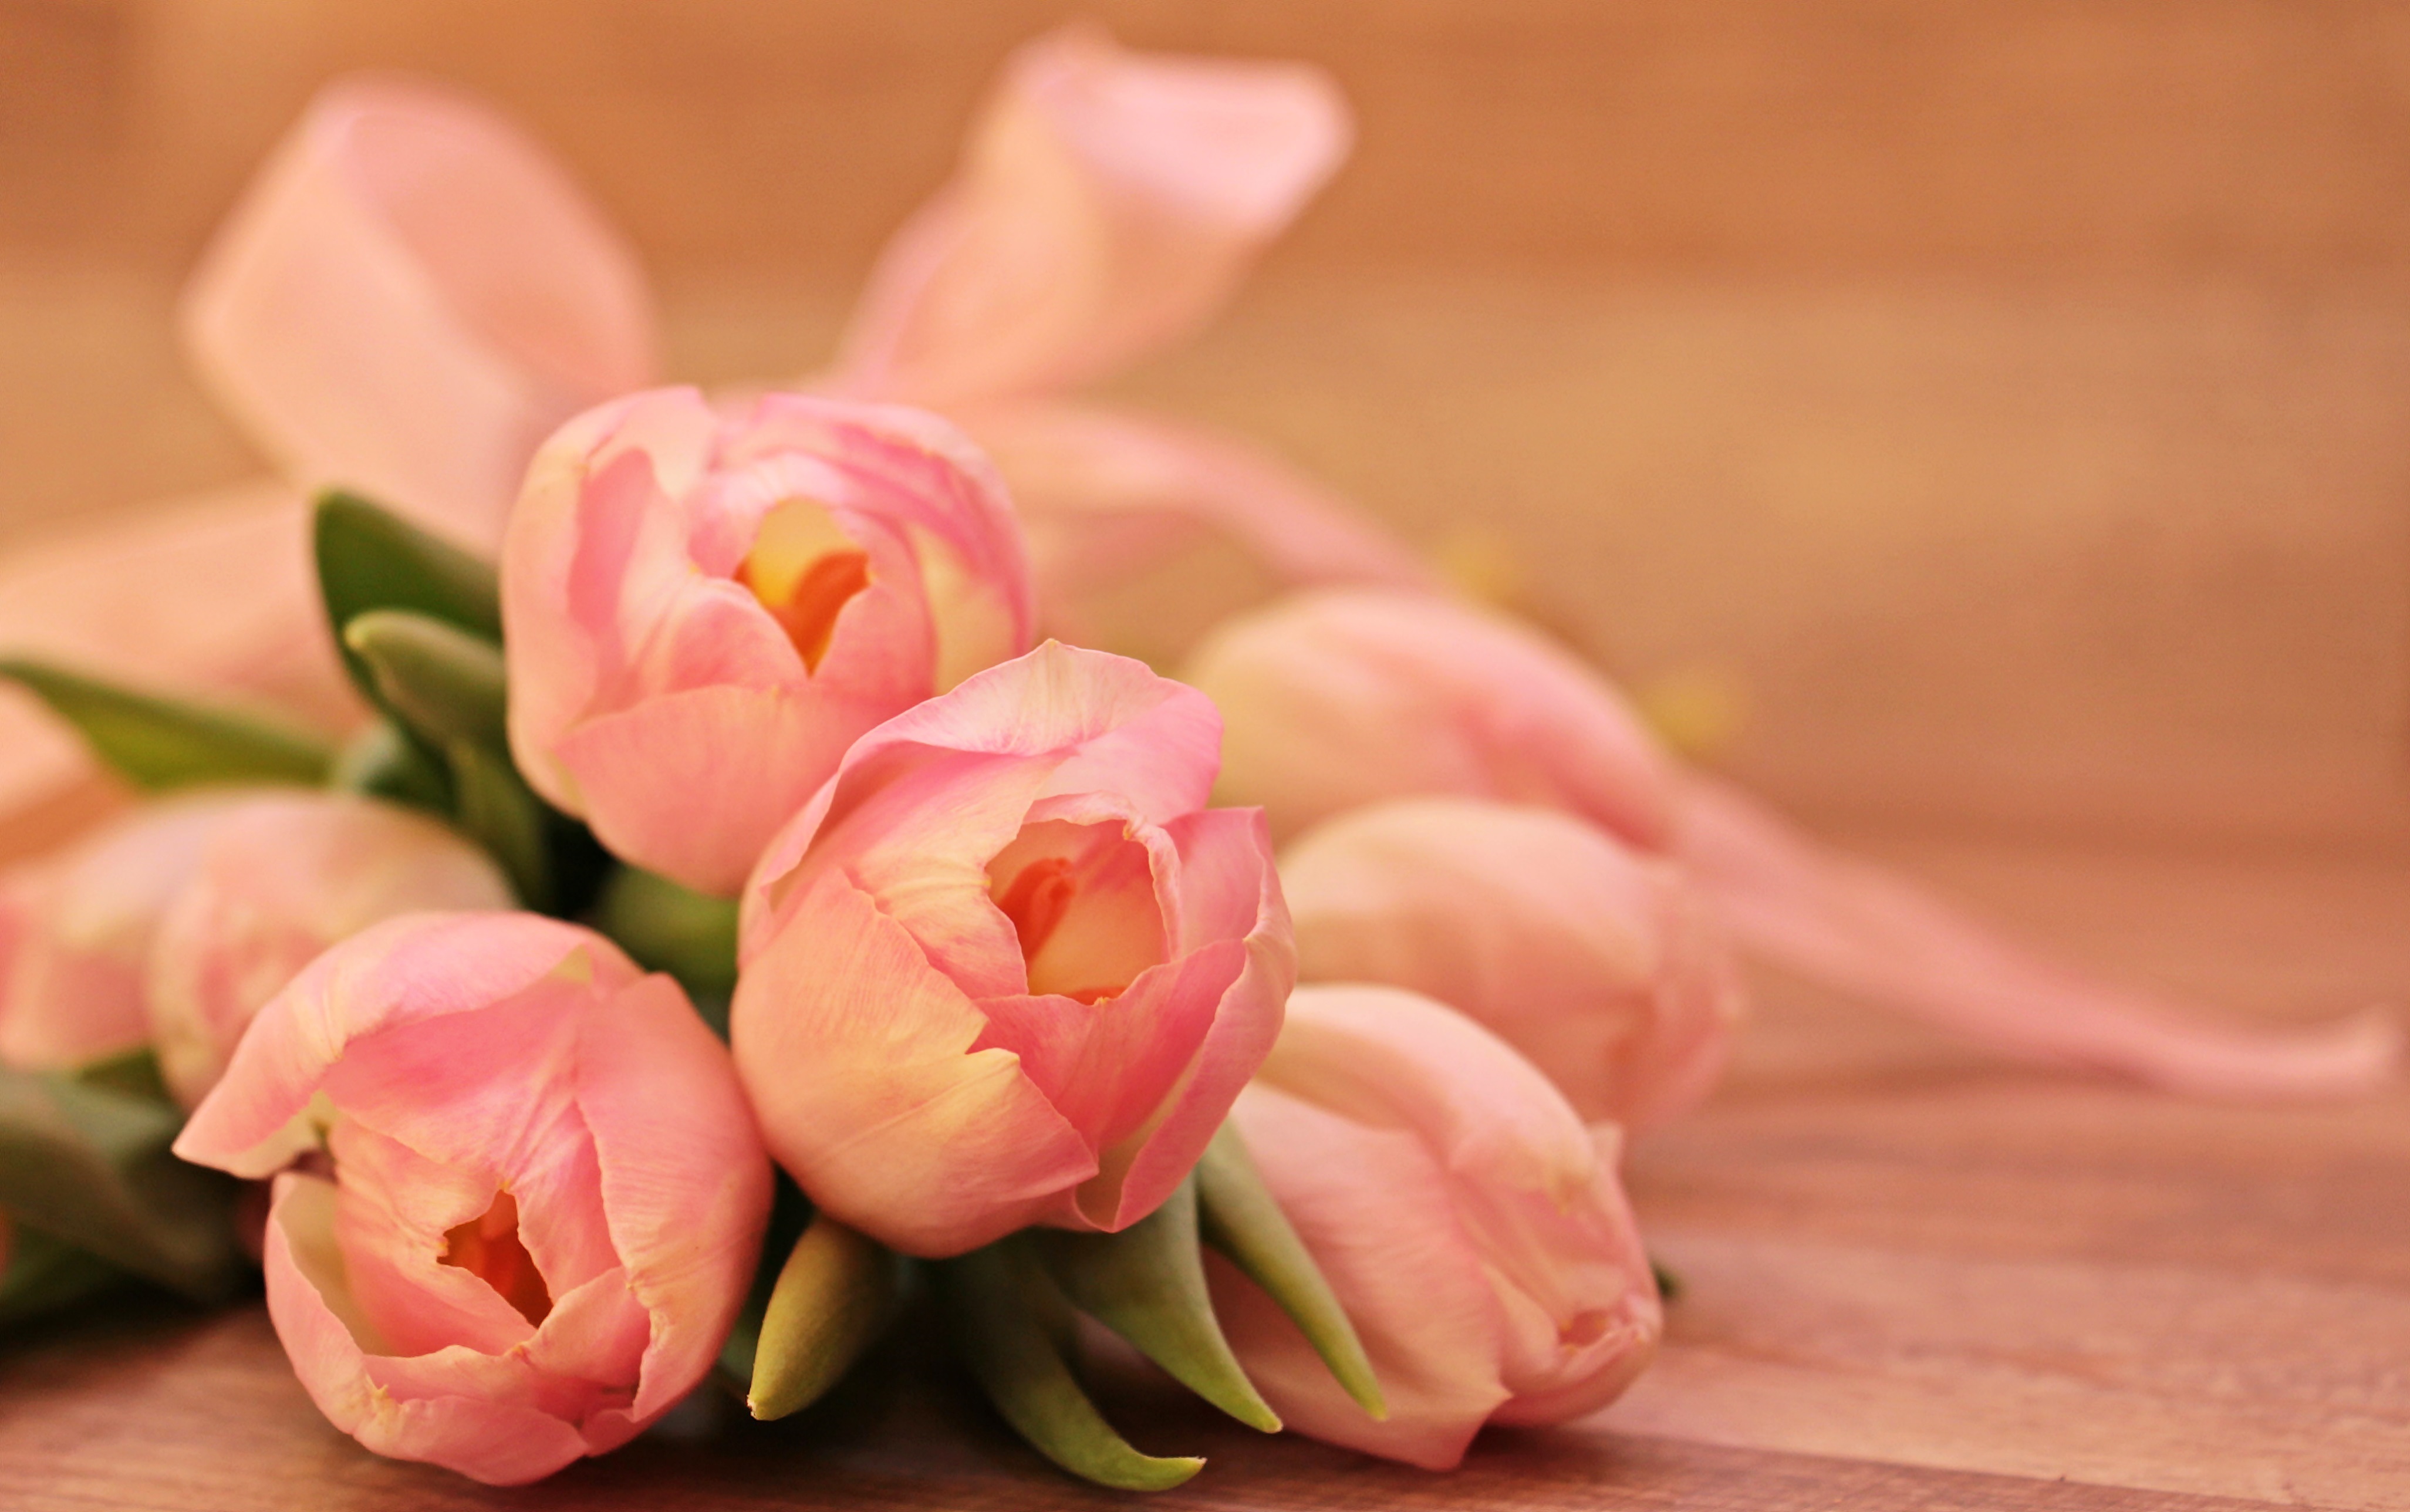
plant, flower, petal, tulip, spring, romance, romantic, nostalgia, pink, close, flora, map, thank you, flowers, close up, cheerful, floral greeting, background, beauty, nostalgic, tulips, lying, loop, tender, greeting, greeting card, bouquet of flowers, floristry, give, give away, early bloomer, spring flower, tulipa, tenderness, macro photography, concerns, pink flowers, fr hlingsanfang, flowering plant, joy of life, ornamental flower, mother's day, schnittblume, flower bouquet, soft pink, floral design, breeding tulip, tulips pink, land plant, flower arranging, bow pink, loop tape